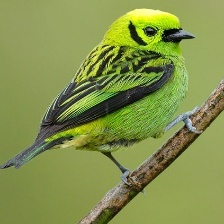
Species: EMERALD TANAGER
Scientific name: TANGARA FLORIDA